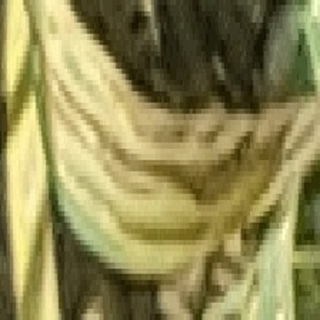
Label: wheat_yellow_rust